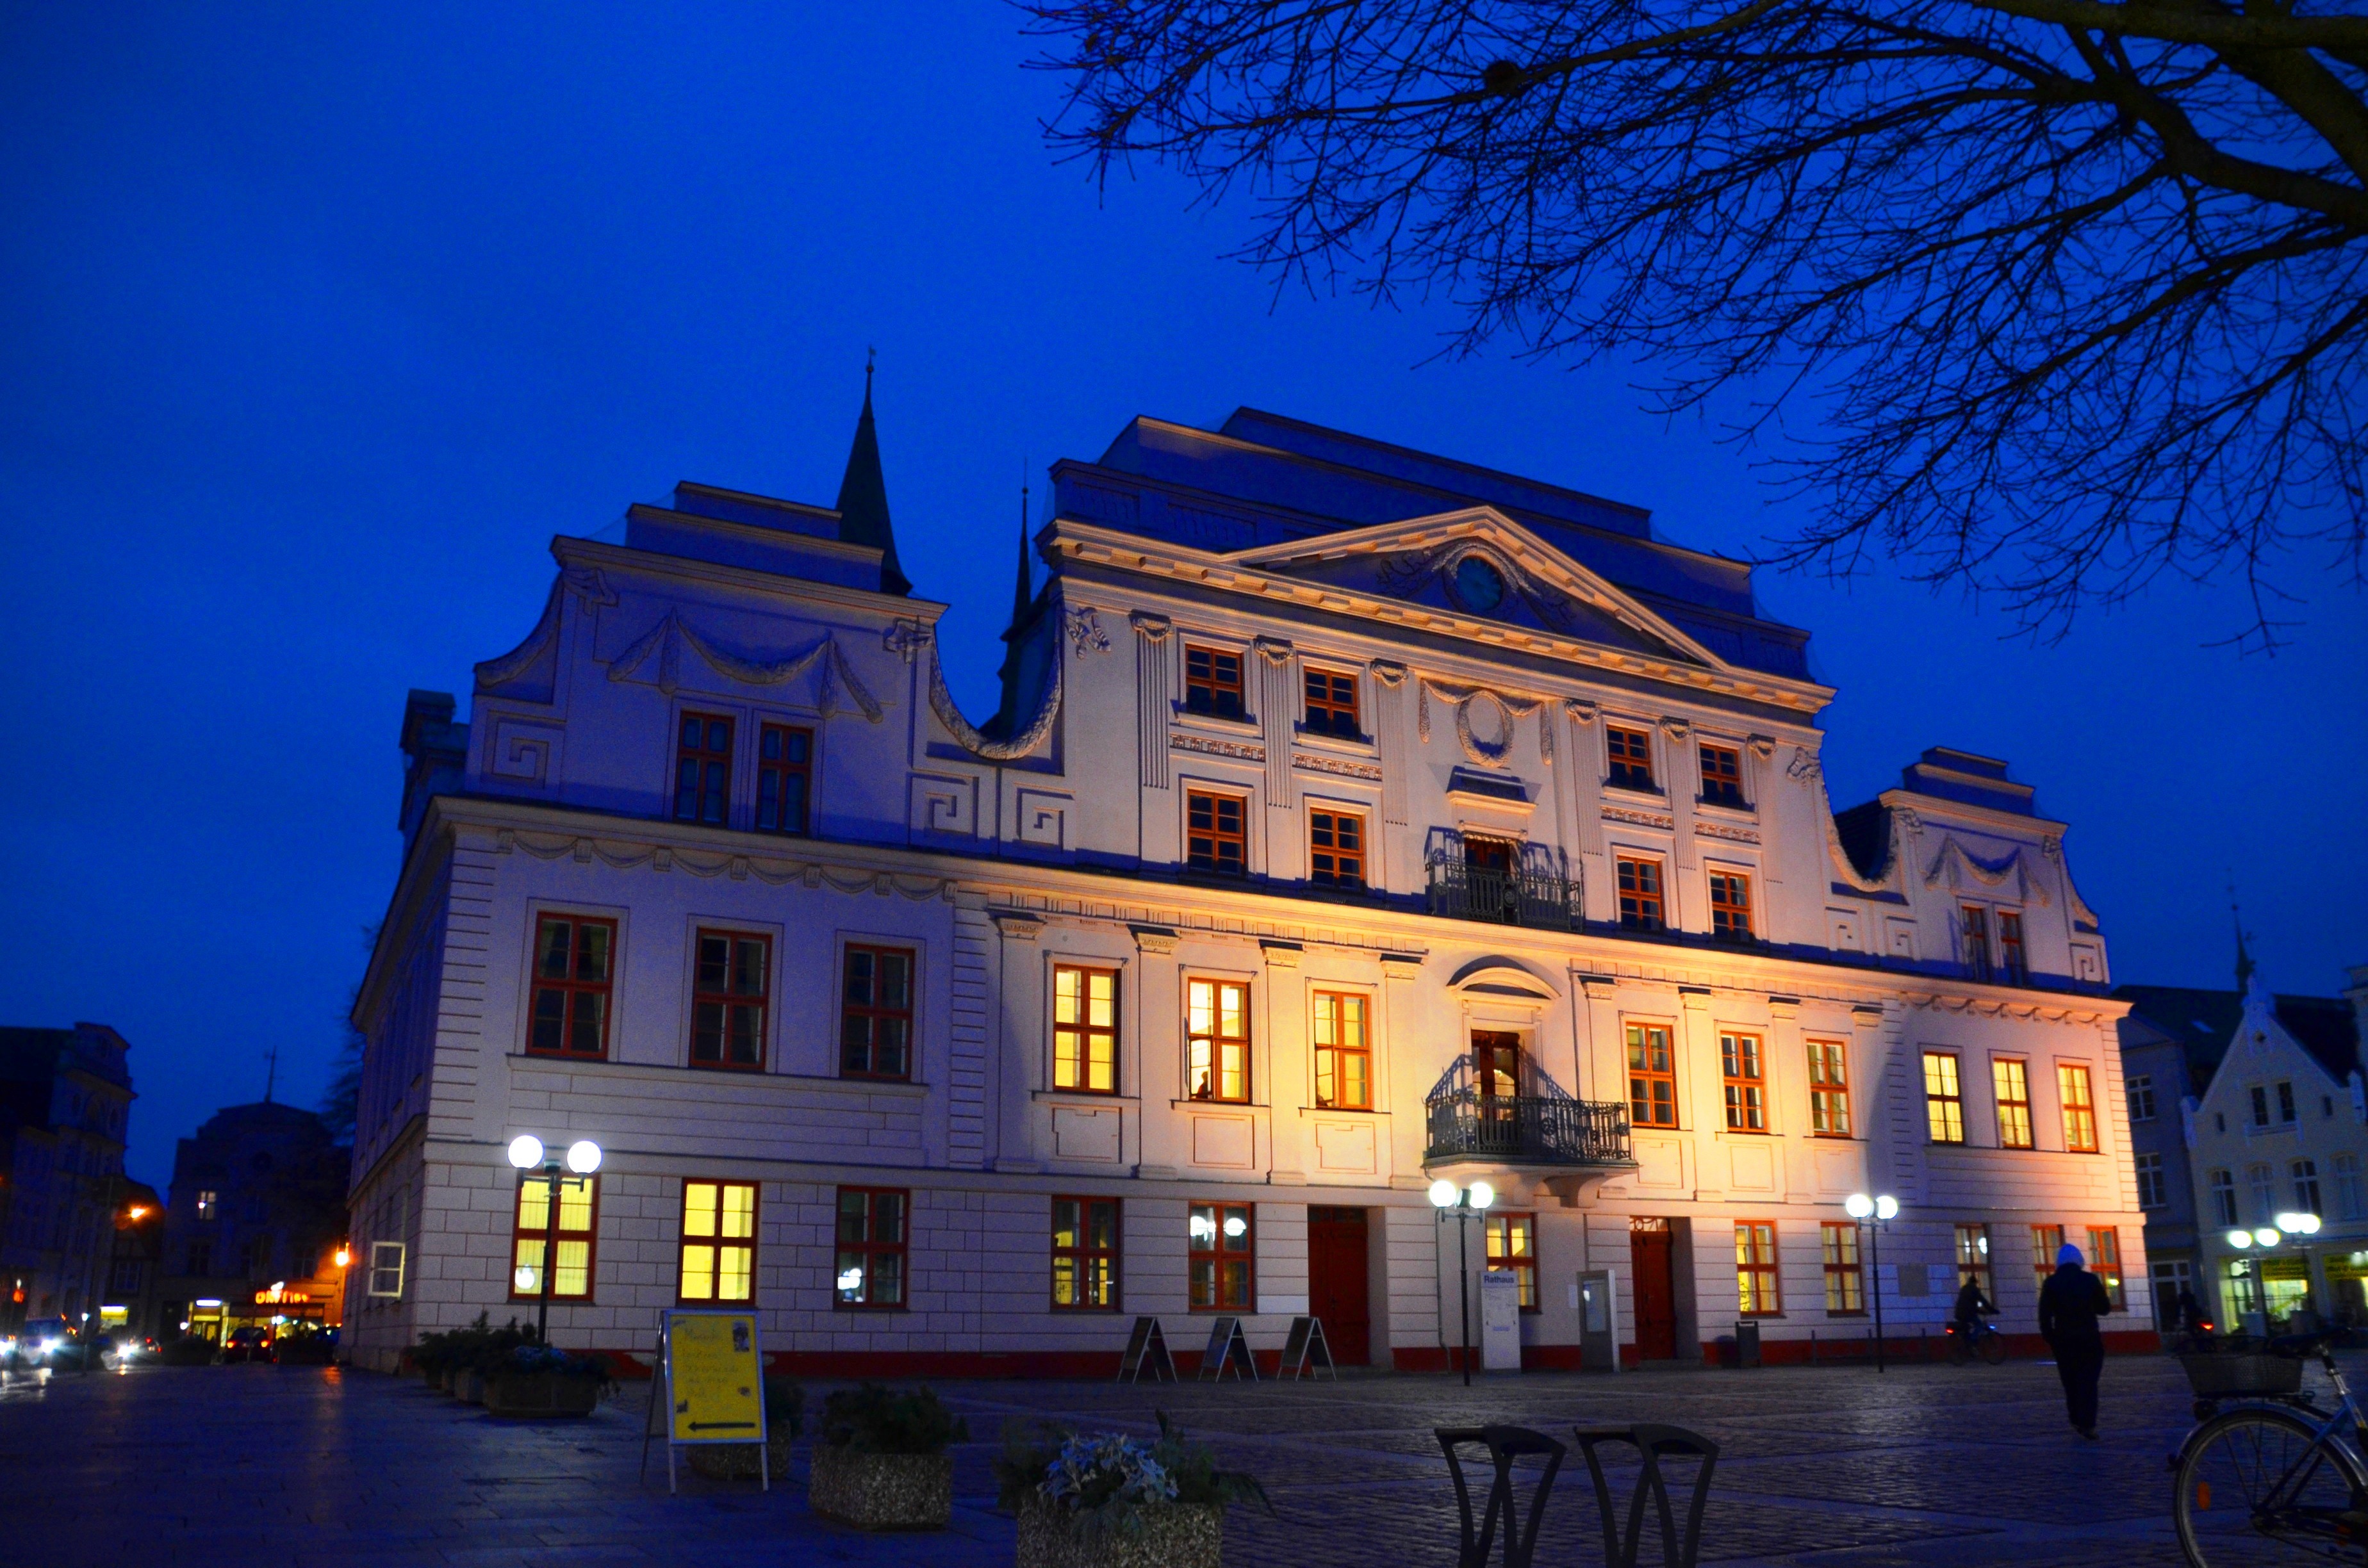
architecture, night, mansion, house, town, building, palace, cityscape, dusk, evening, landmark, facade, market, estate, mecklenburg, town hall, g strow